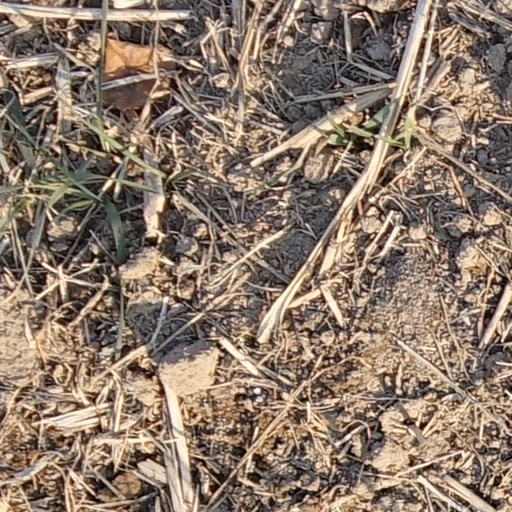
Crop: wheat